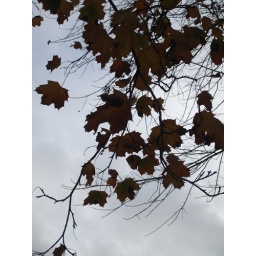
leaves against a gray sky